Illalu Priyuralu

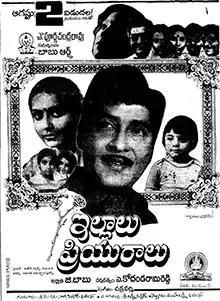
Theatrical release poster

Illalu Priyuralu is an Indian Telugu-language drama film released on 2 August 1984. The film directed by A. Kodandarami Reddy is a remake of the Bollywood film Masoom, which was adapted from the 1980 novel Man, Woman and Child by Erich Segal. The novel had two other film adaptations: the 1983 American film of the same title and the 1982 Malayalam film Olangal. Illalu Priyuralu was produced by G. Babu under Babu Arts and featured Sobhan Babu, Suhasini, Pallavi and Master Arjun in the lead roles. The film has musical score by Chakravarthy.